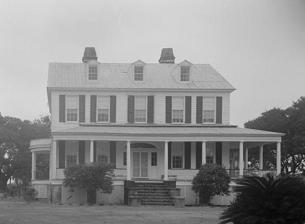
Building: Oak Island (South Carolina)
Country: United States of America
Year built: 1831
Historic house in South Carolina, United States United States historic place Oak Island U.S. National Register of Historic Places Oak Island, HABS Photo, 1977-1979 Show map of South Carolina Show map of the United States Location 1 mi. off Oak Island Rd. on Westbank Creek, Edisto Island, South Carolina Coordinates 32°35′39″N 80°15′5″W / 32.59417°N 80.25139°W / 32.59417; -80.25139 Area 8.4 acres (3.4 ha) Built c. 1828 ( 1828 ) -1831 MPS Edisto Island MRA NRHP reference No. 86003202 Added to NRHP November 28, 1986 Oak Island , also known as the William Seabrook, Jr. House, is a historic plantation house located at Edisto Island , Charleston County, South Carolina . It was built about 1828–1831, and is a 2 + 1 ⁄ 2 -story, five-bay, rectangular, central-hall , frame, weatherboard-clad residence with a projecting two-story rear pavilion.  It features two, massive, interior chimneys with heavily corbelled caps and a one-story, wraparound hipped roof porch. It was listed on the National Register of Historic Places in 1986. References